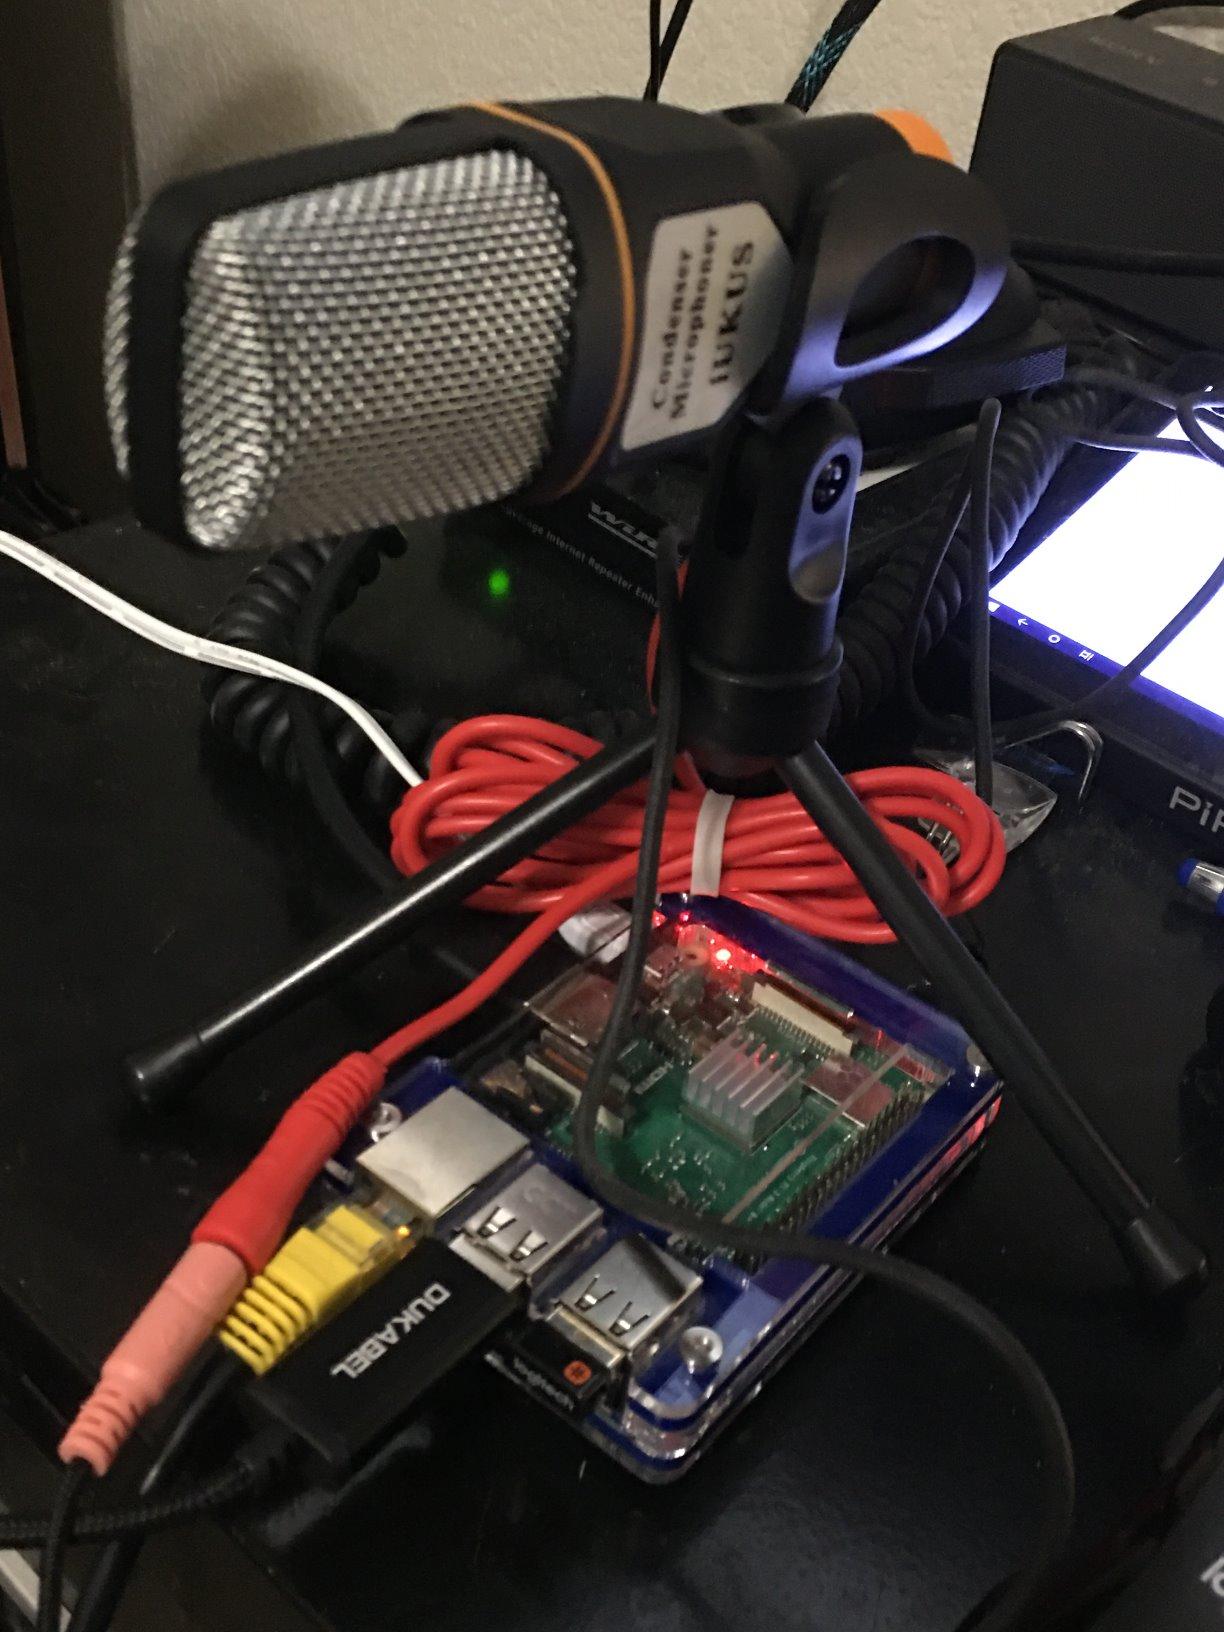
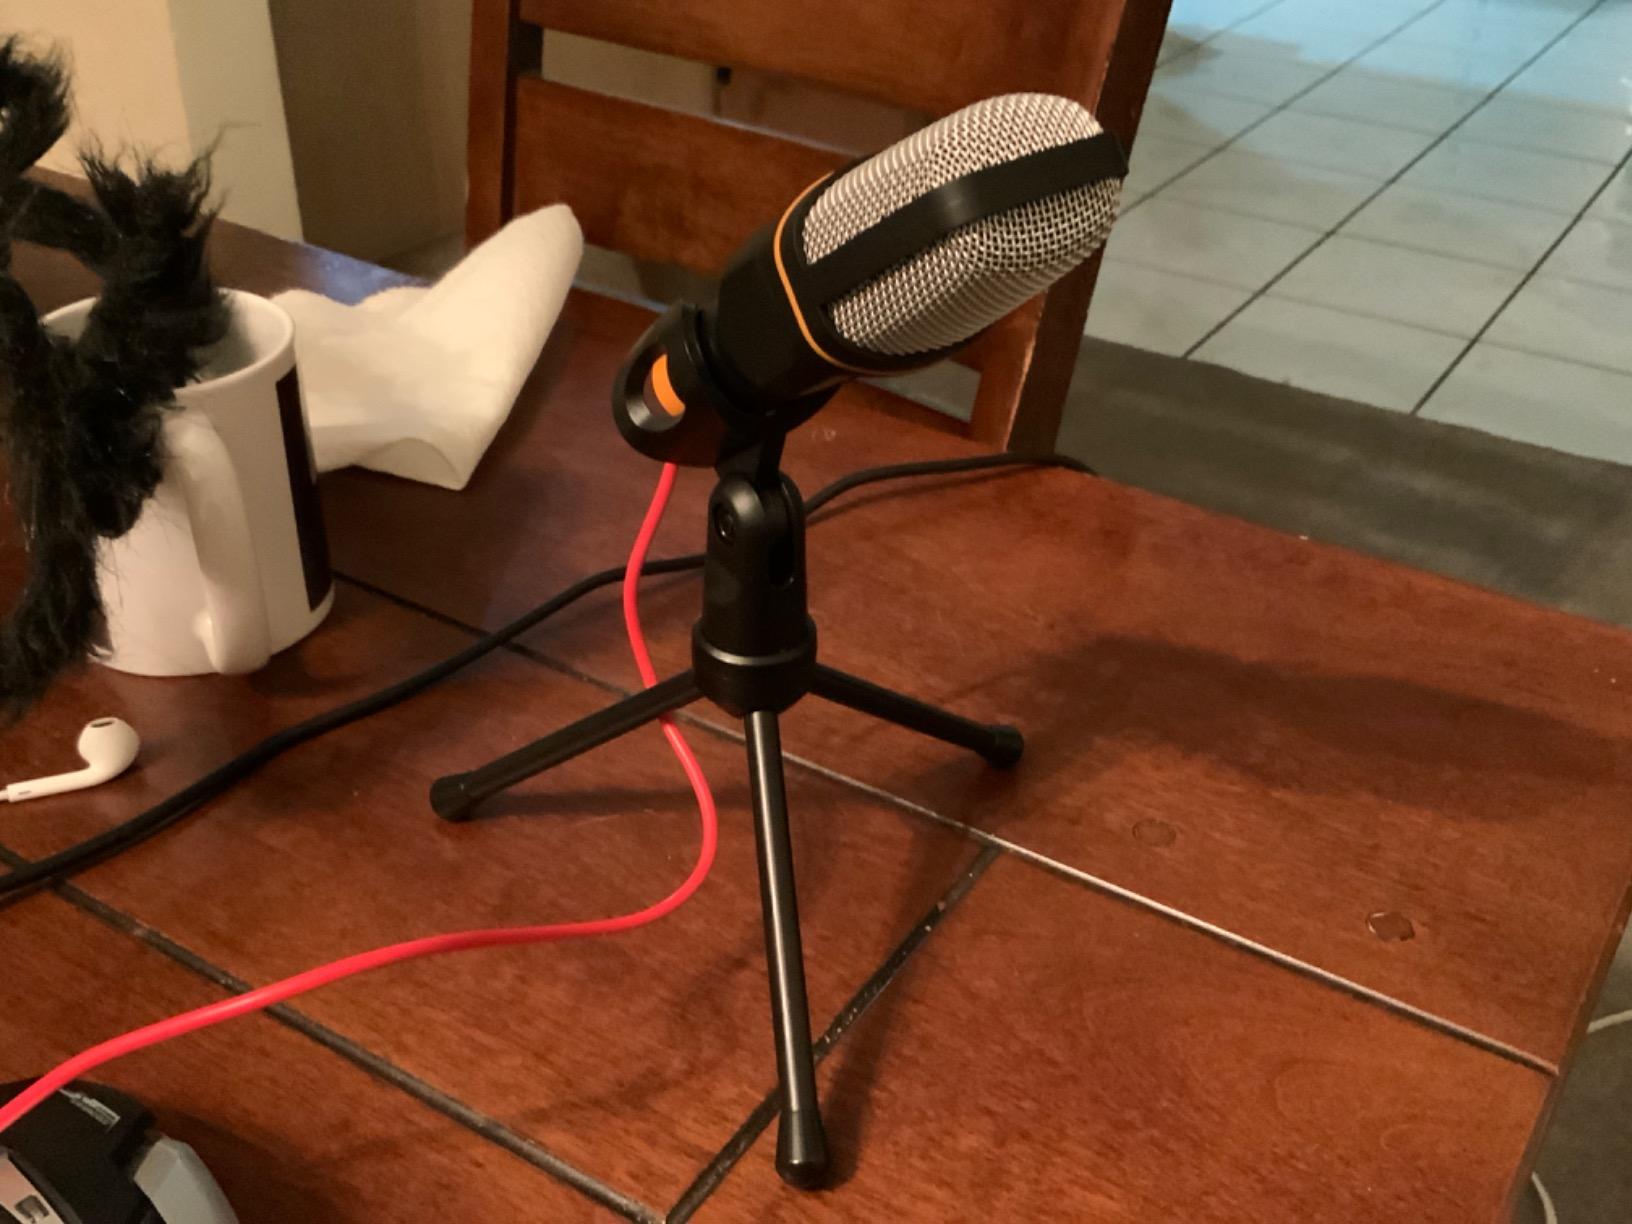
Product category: microphone
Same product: yes